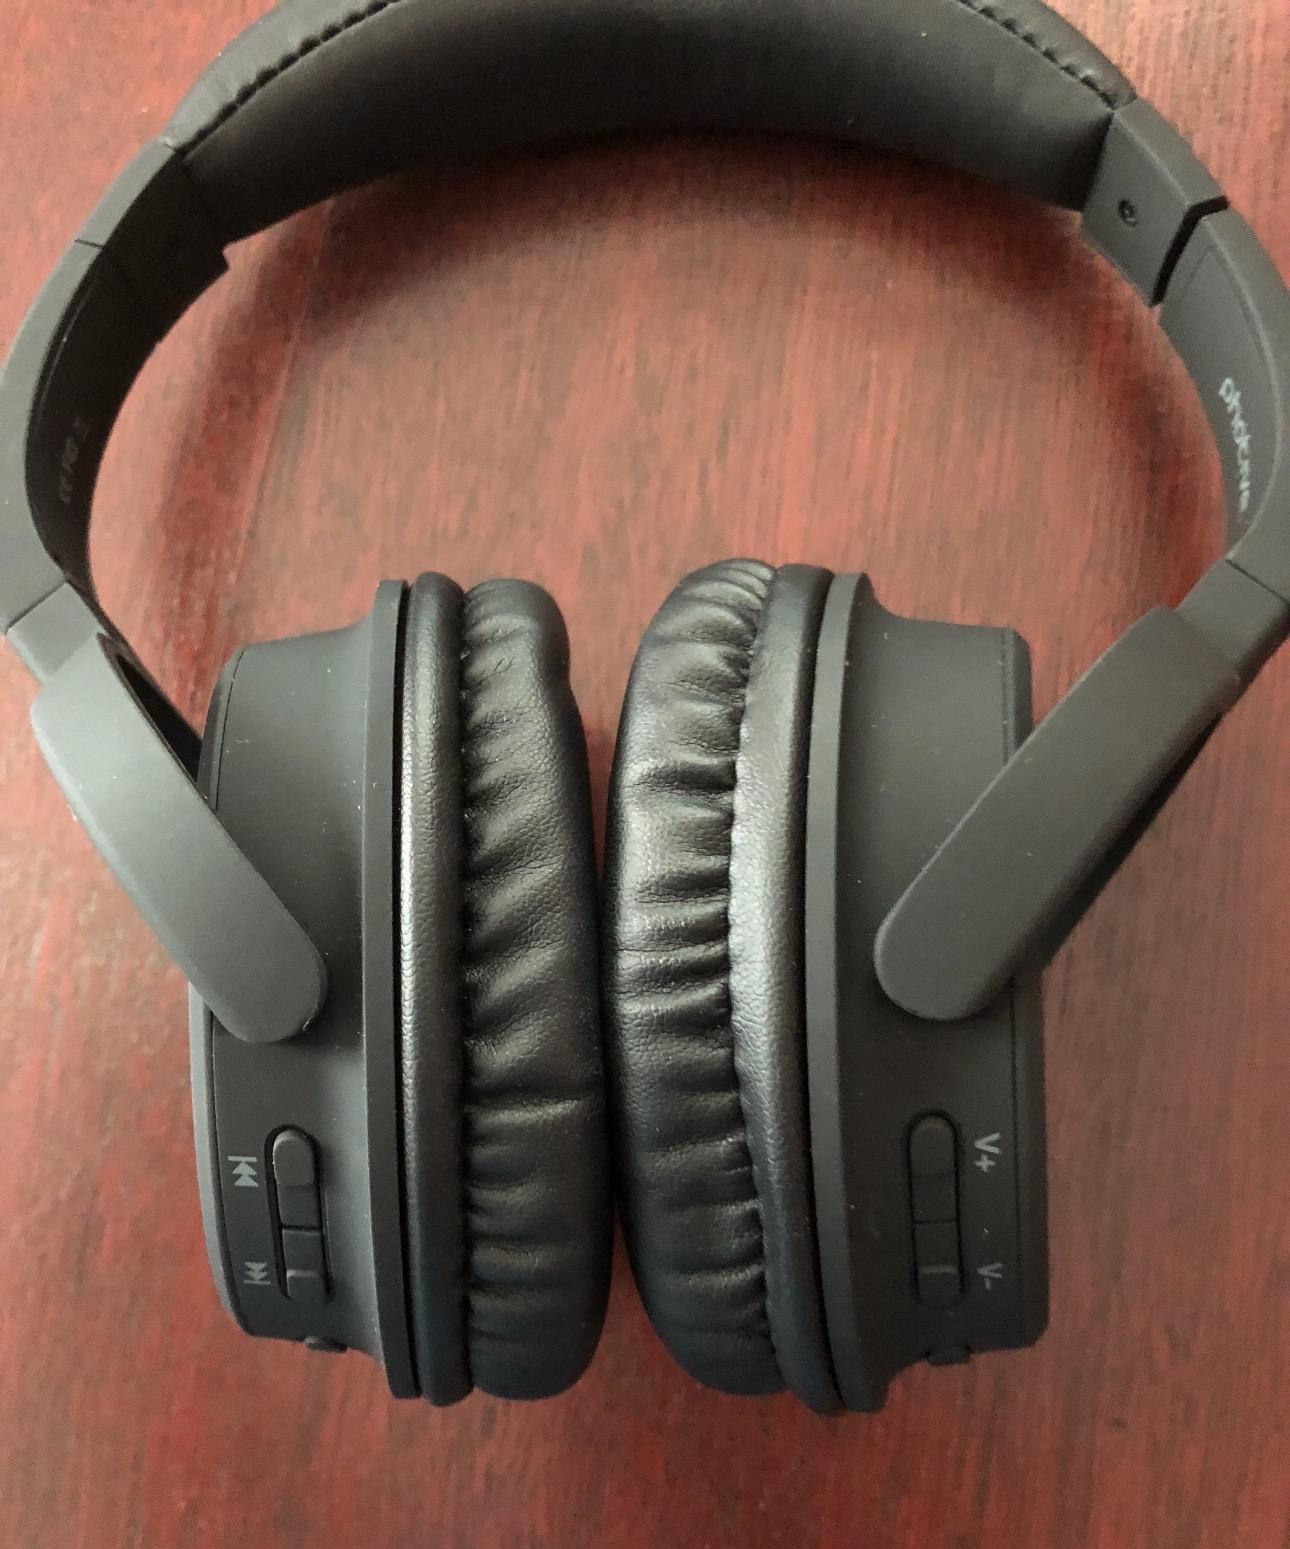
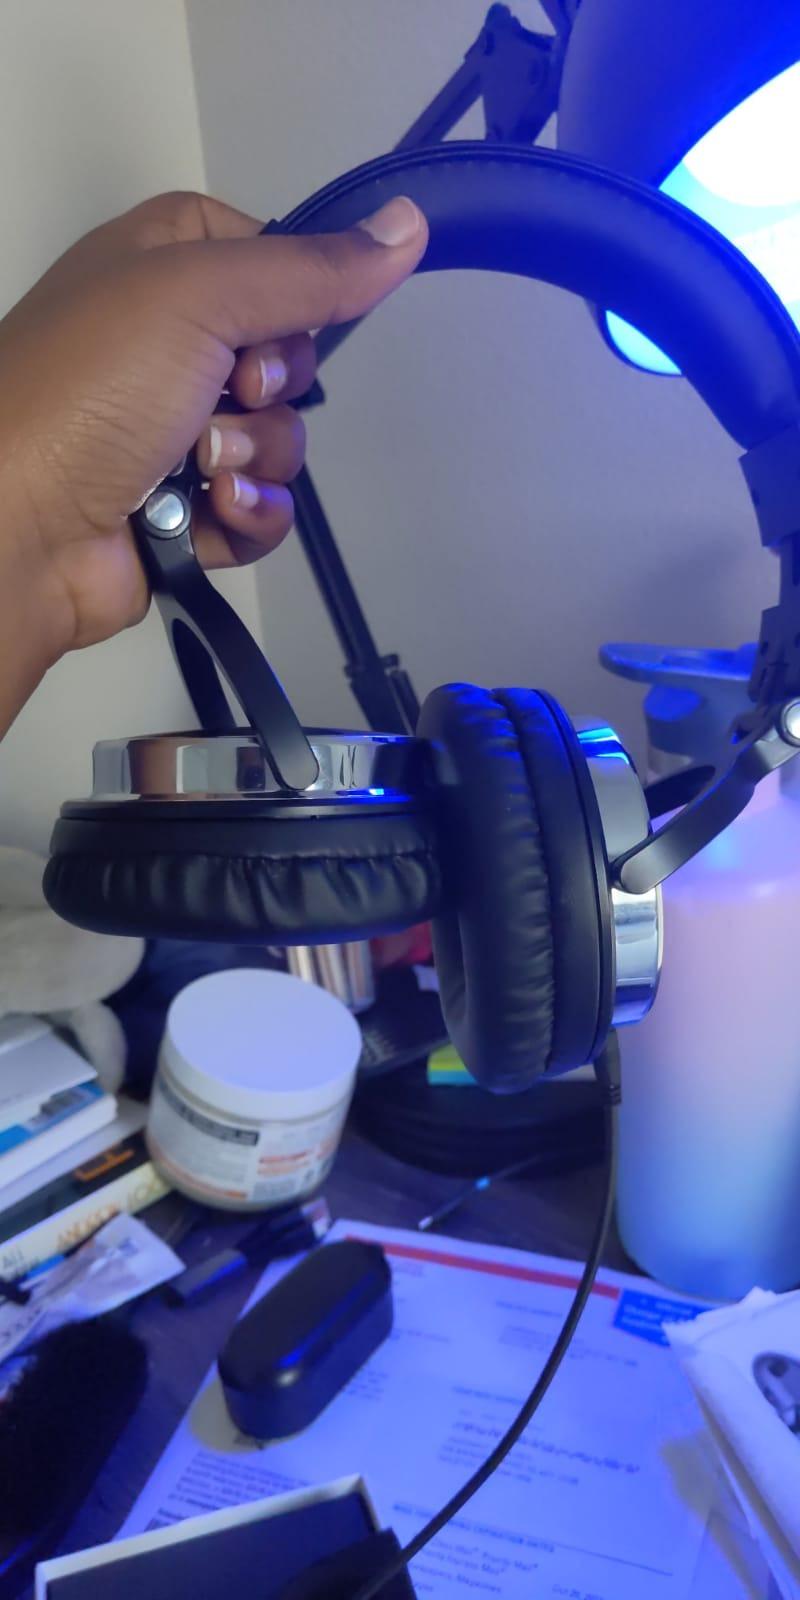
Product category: headphones
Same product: no